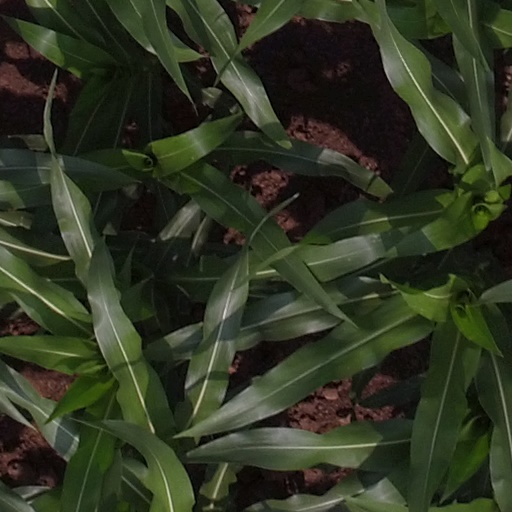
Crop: maize; corn